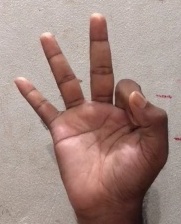
ASL sign: 9